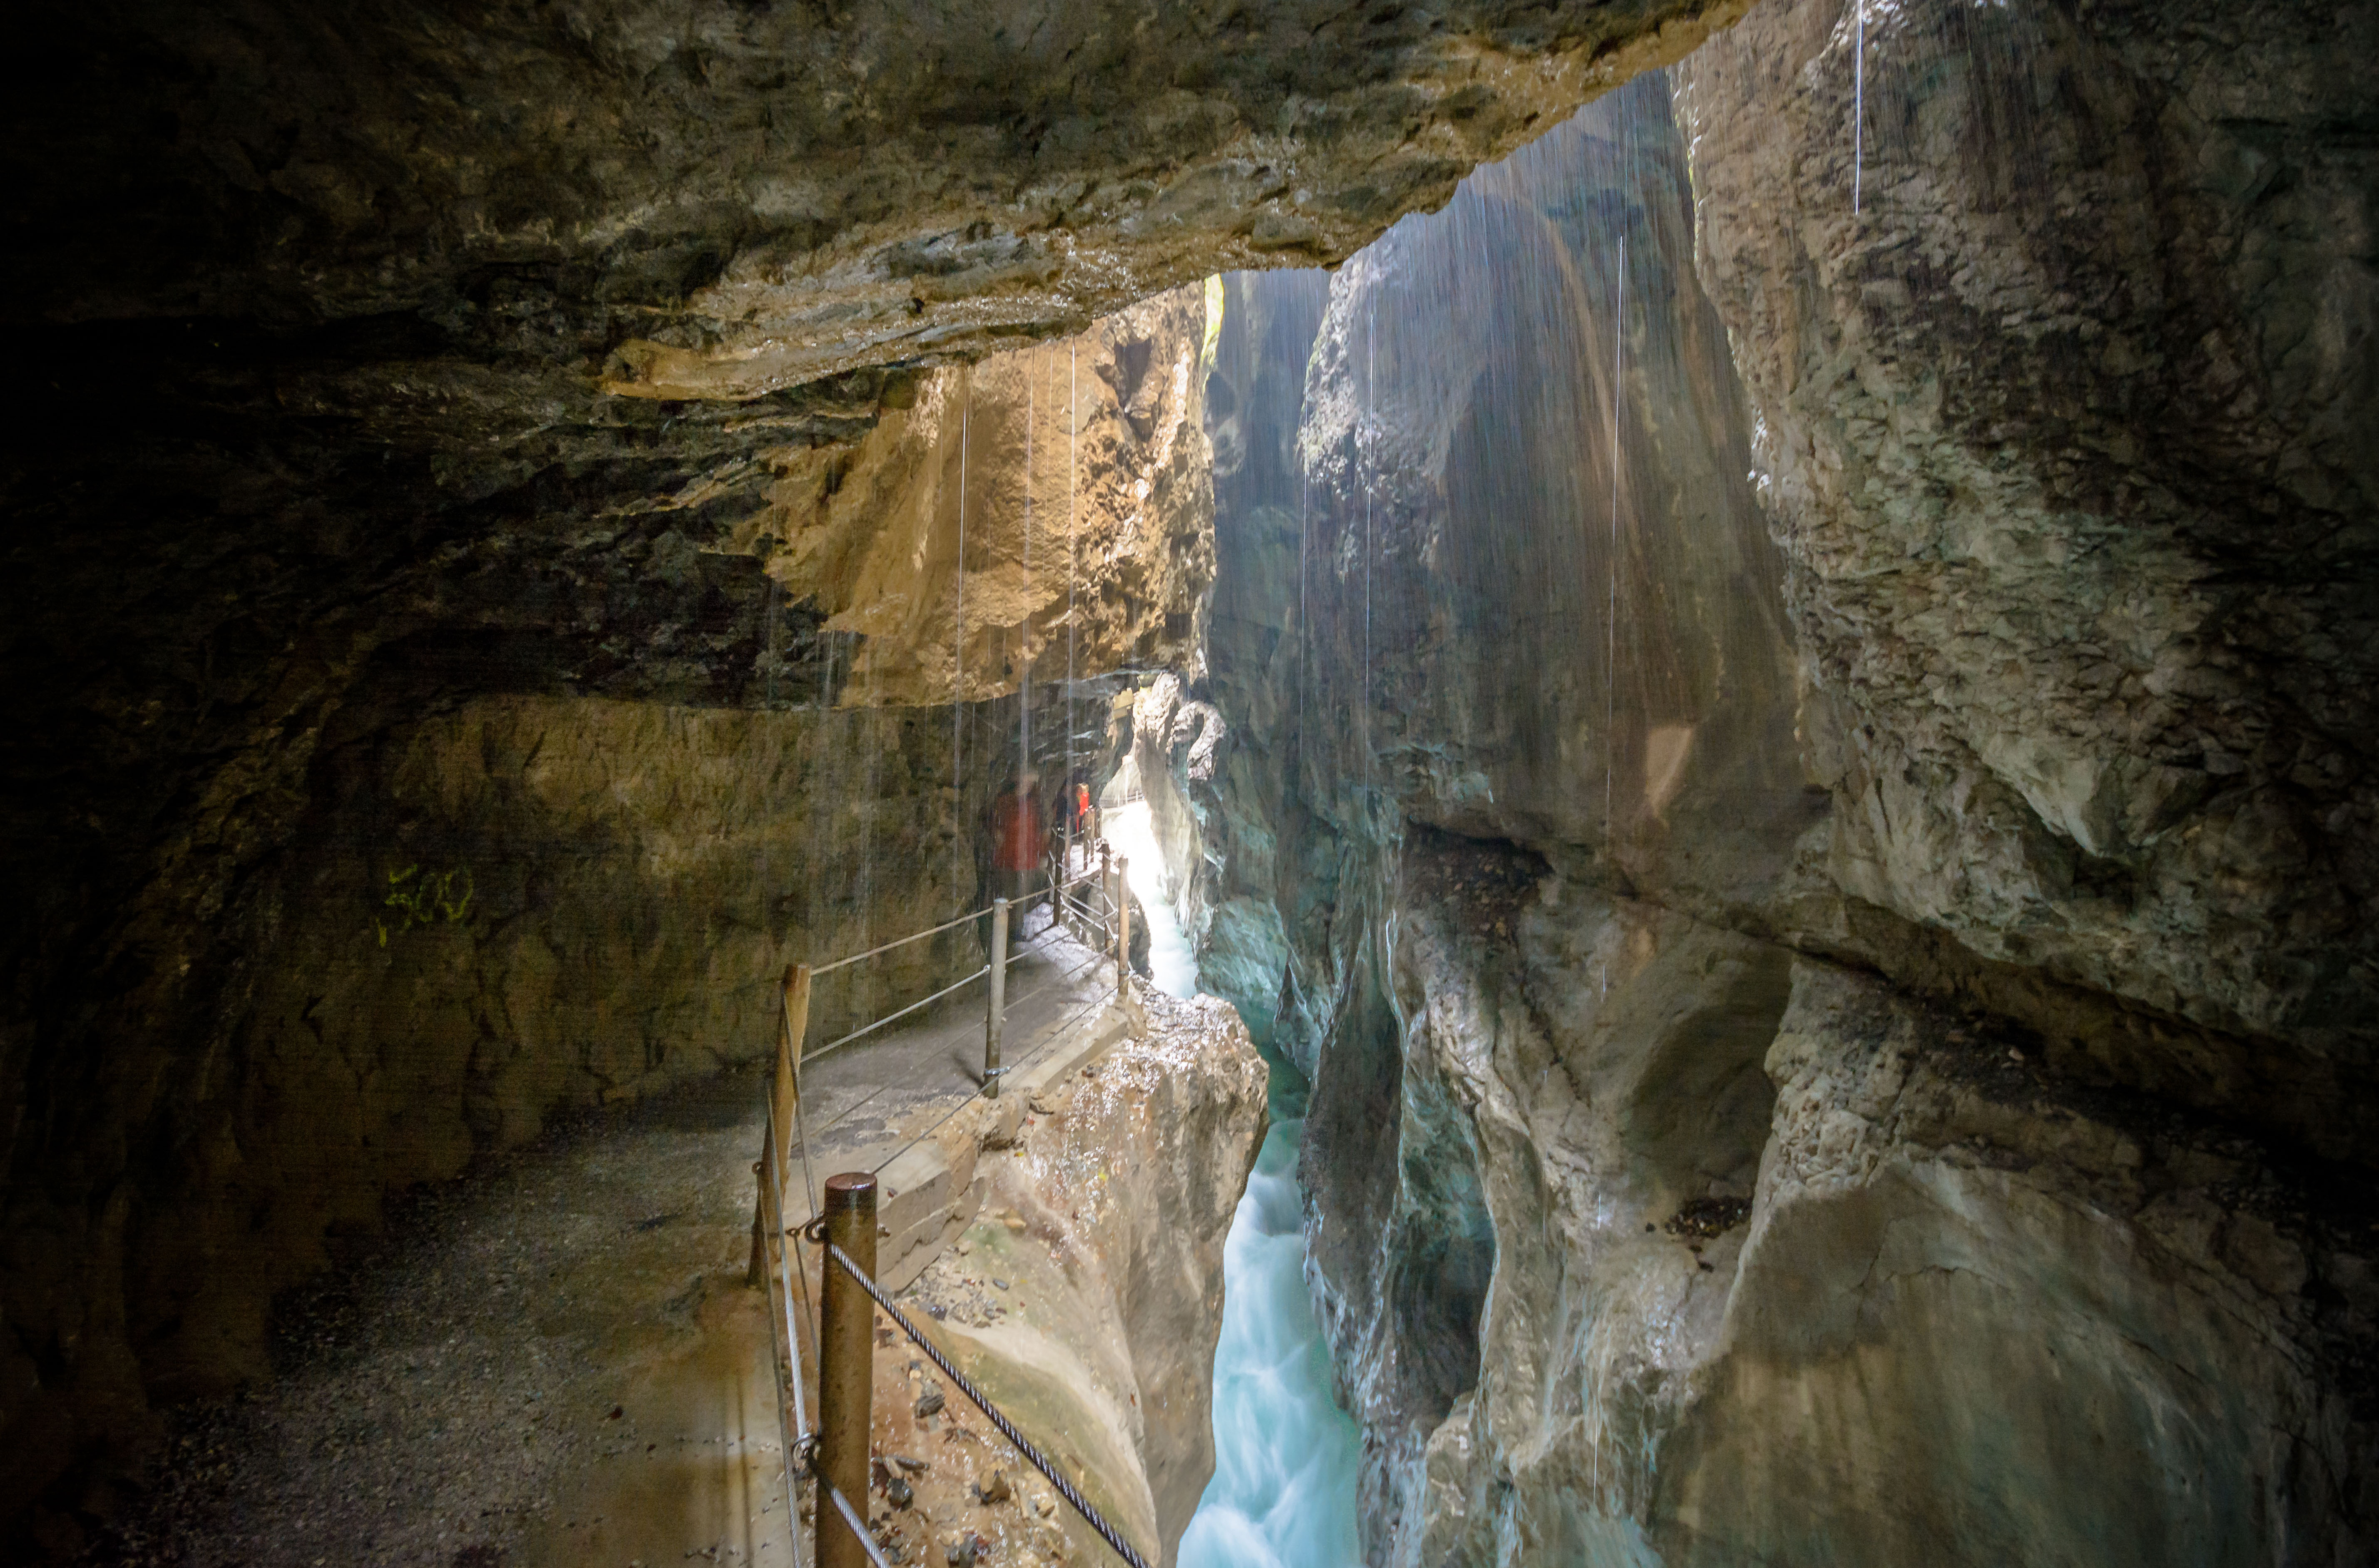
rock, formation, cave, canyon, gap, terrain, geology, alpen, schlucht, water feature, wadi, caving, klamm, garmisch, landform, partnachklamm, pit cave